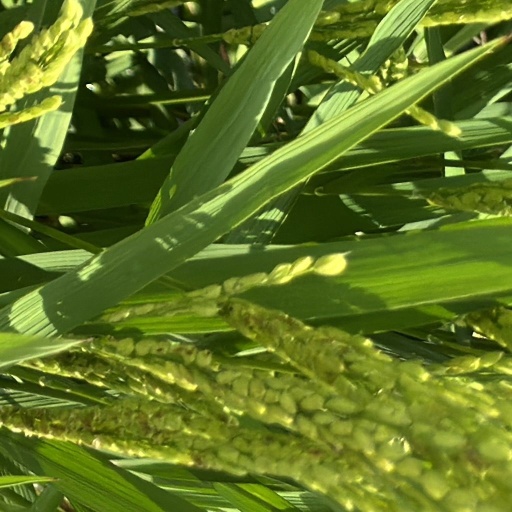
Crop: rice